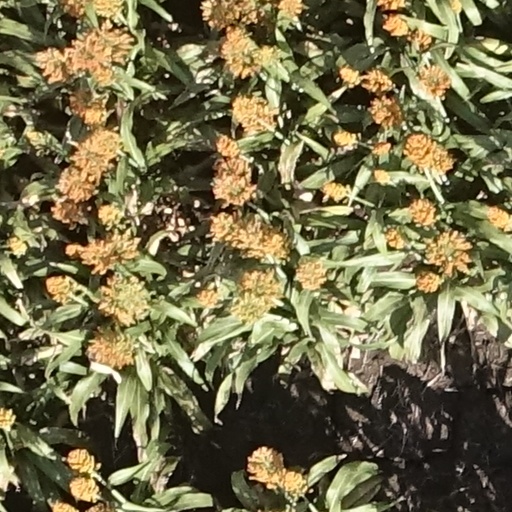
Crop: sorghum